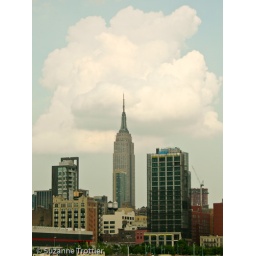
Big white cloud over Empire State Building